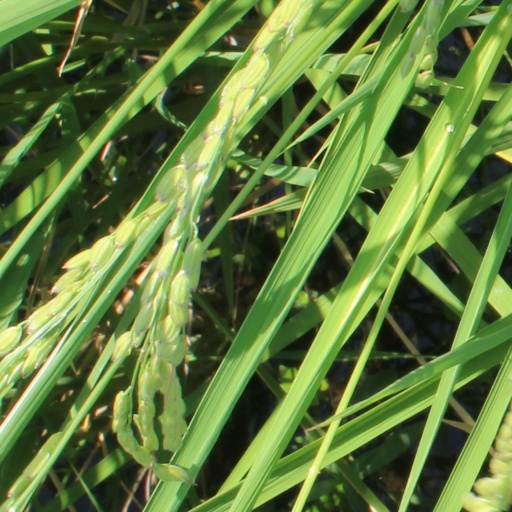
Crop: rice